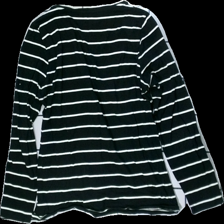
View: back
Type: Top
Category: Ladies
Brand: Esmara (Lidl)
Colors: Black, White
Material: 100% cotton
Pattern: Striped
Cut: C-collar
Size: L
Season: All
Price range: <50
Recommended usage: Export